Kevin Spacey

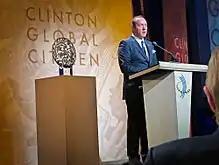
Spacey speaking during the 2010 Clinton Global Citizen Awards

Spacey has won two Academy Awards, a Tony Award, a Golden Globe Award, four Screen Actors Guild Awards and a British Academy Film Award. He was nominated for a Grammy Award and for 12 Primetime Emmy Awards. Spacey received a star on the Hollywood Walk of Fame in 1999 and was named an honorary Commander and Knight Commander of the Order of the British Empire in 2010 and 2015, respectively.